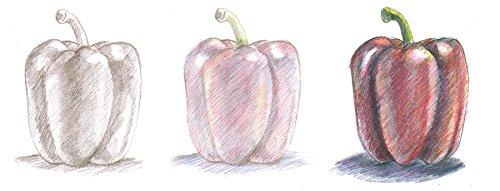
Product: Faber-Castell - Do Art Colored Pencils Art Kit - Premium Kids Crafts
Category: Arts, Crafts & Sewing | Painting, Drawing & Art Supplies | Drawing | Drawing Media | Pencils
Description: GREAT FOR GIFTING - Your young artist will learn the basics to colored pencil art with this complete art set.
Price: $13.93
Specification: ProductDimensions:10x1x10.2inches|ItemWeight:12.8ounces|ShippingWeight:12.8ounces(Viewshippingratesandpolicies)|DomesticShipping:ItemcanbeshippedwithinU.S.|InternationalShipping:ThisitemcanbeshippedtoselectcountriesoutsideoftheU.S.LearnMore|ASIN:B007QNEBEU|Itemmodelnumber:14550|Manufacturerrecommendedage:7-15years